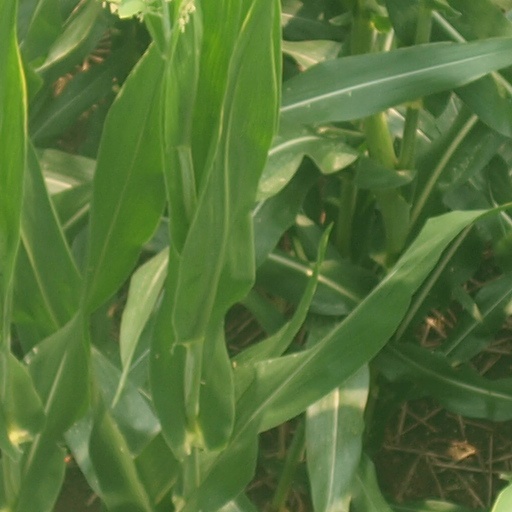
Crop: maize; corn